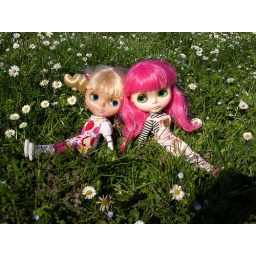
Two little girls in the flowers